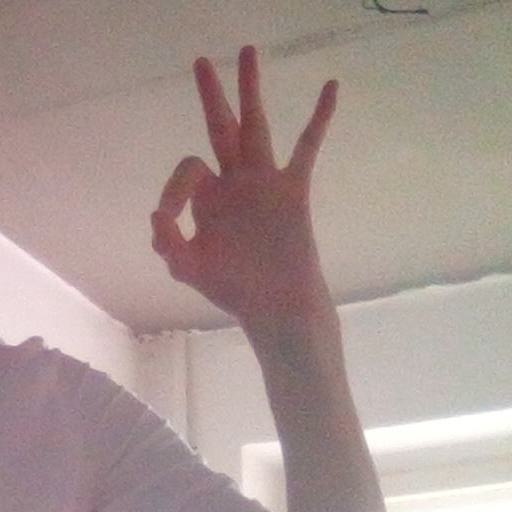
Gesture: ok